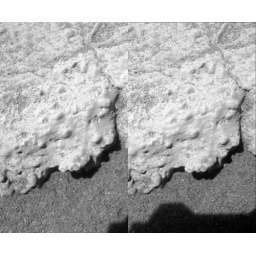
3D closeup of rock at base of homeplate, Gusev crater, Mars. Taken by Spirit February 8, 2006.